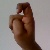
The image shows a hand gesture representing the letter 'X' in Indian Sign Language.